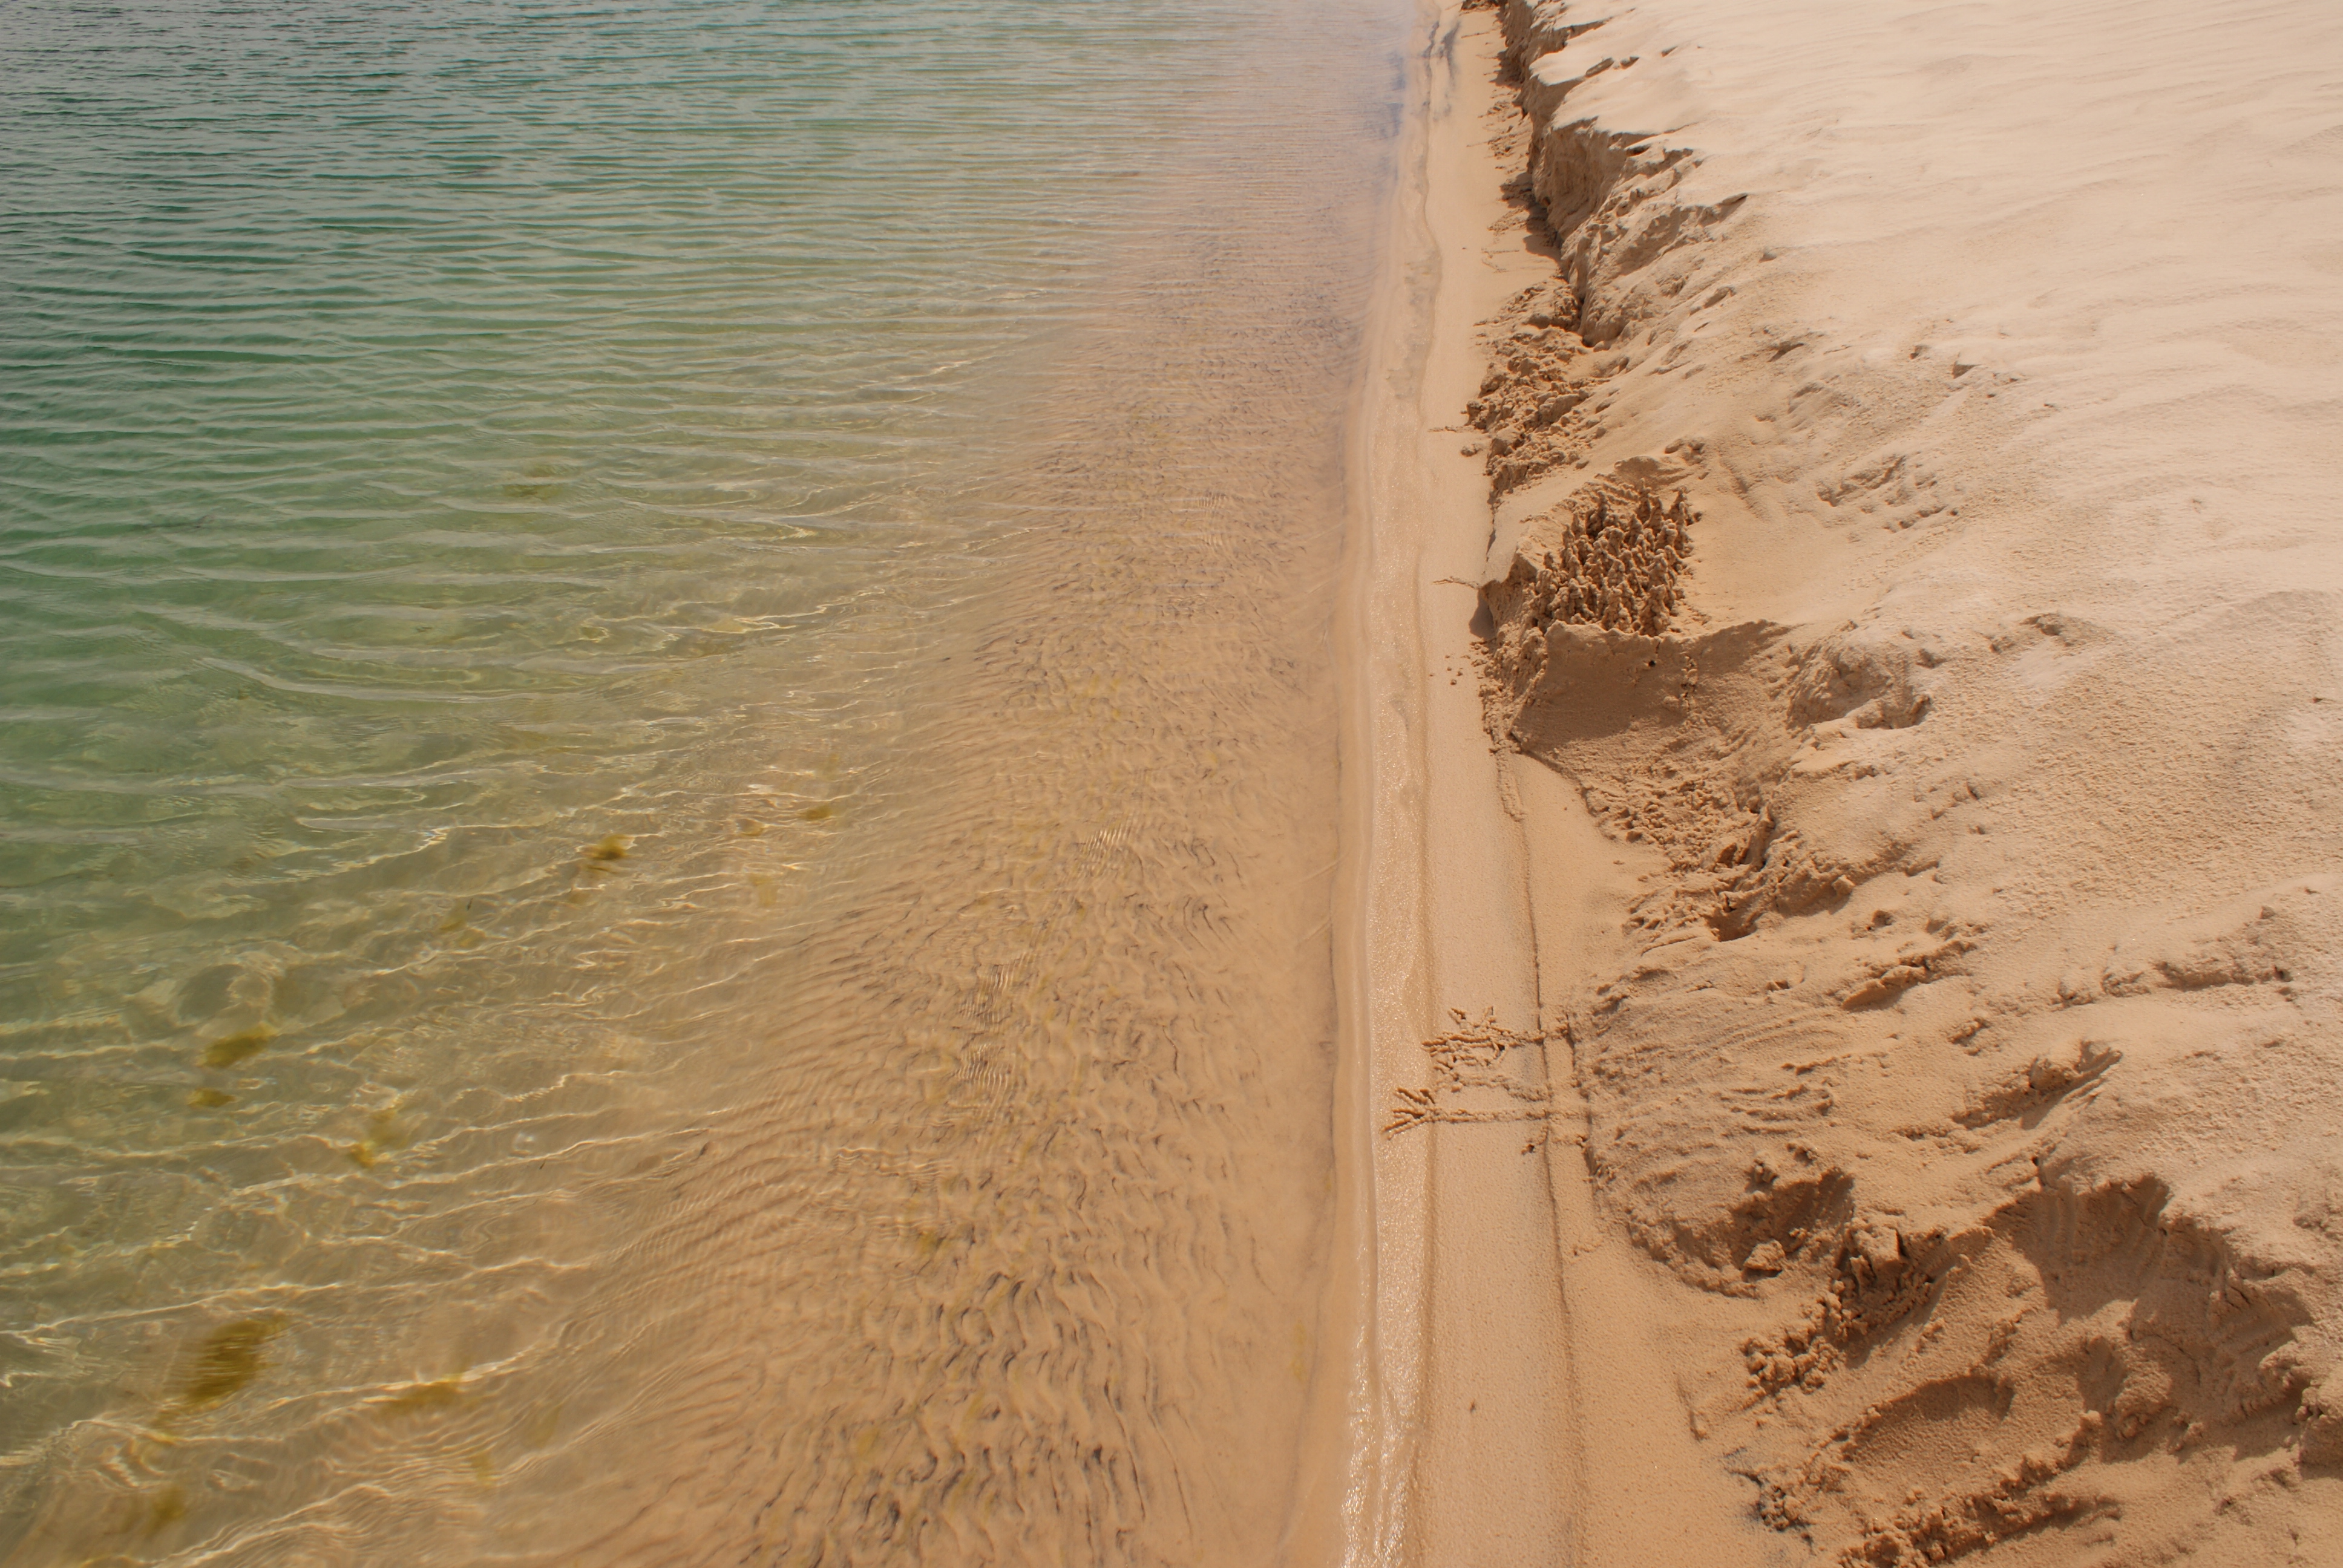
clean, water, sand, beautiful, nature, fish, shore, sea, beach, ocean, sky, coast, ecoregion